Sara Lance

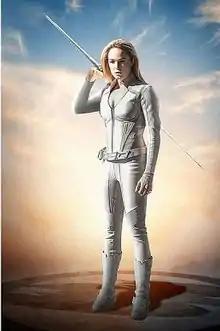
Caity Lotz as Sara Lance / White Canary in "Legends of Tomorrow"

Sara Lance, also known by her alter-ego White Canary, is a fictional character in The CW's Arrowverse franchise, first introduced in the 2012 pilot episode of the television series "Arrow", and later starring in "Legends of Tomorrow". The character is an original character to the television series, created by Greg Berlanti, Marc Guggenheim and Andrew Kreisberg, but incorporates character and plot elements of the DC Comics character Black Canary. Sara was portrayed by Jacqueline MacInnes Wood in the pilot episode, with Caity Lotz replacing Wood in subsequent appearances.